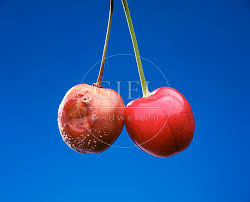
Waste category: biological